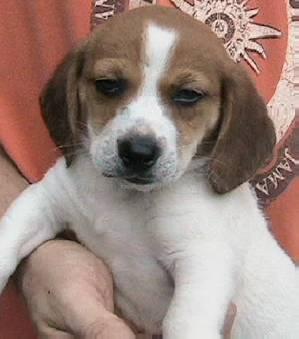
dog